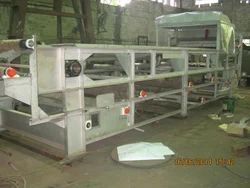
Label: Horizontal_Belt_Filter